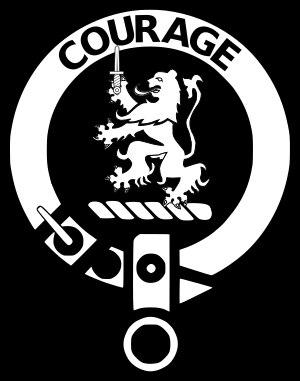
Les Comyn, Cumming ou Cumin sont un clan écossais probablement d'origine anglo-normande qui joue un grand rôle dans l'Écosse du XIIIᵉ et XIVᵉ siècle.